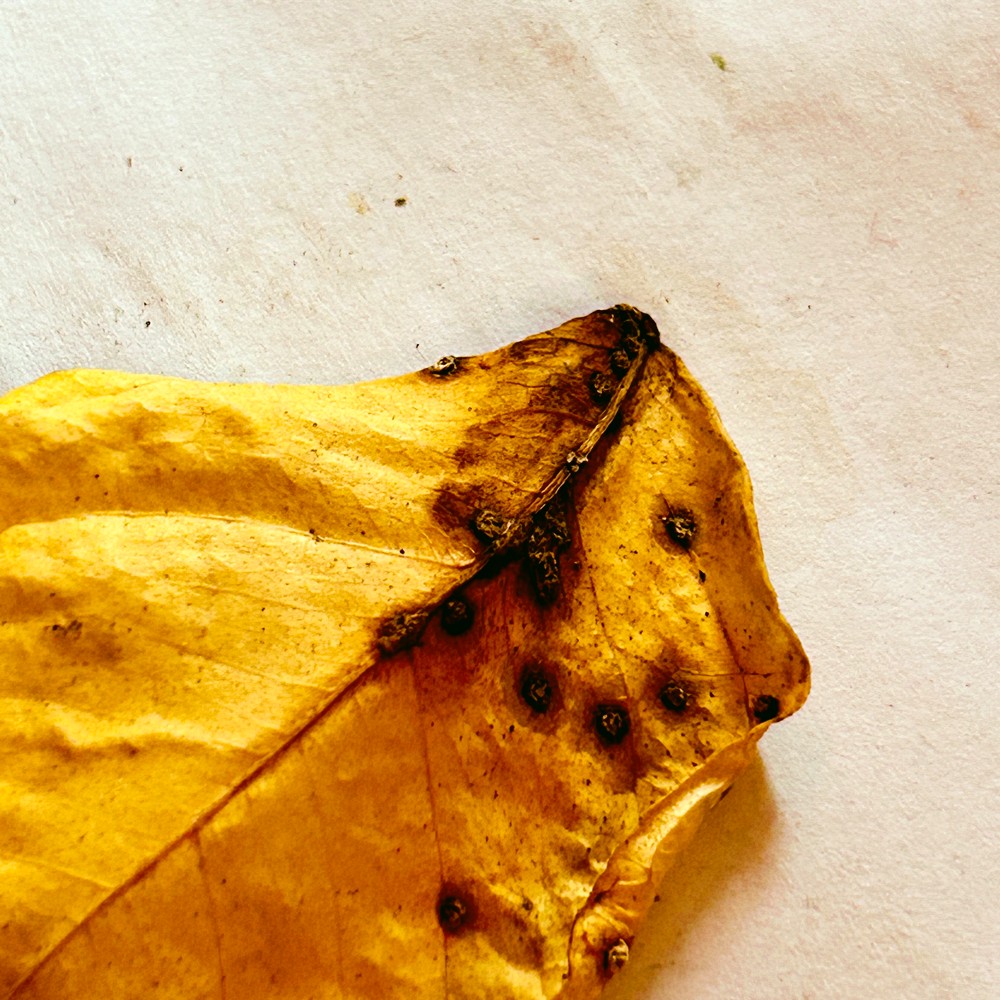
Label: Dry Leaf